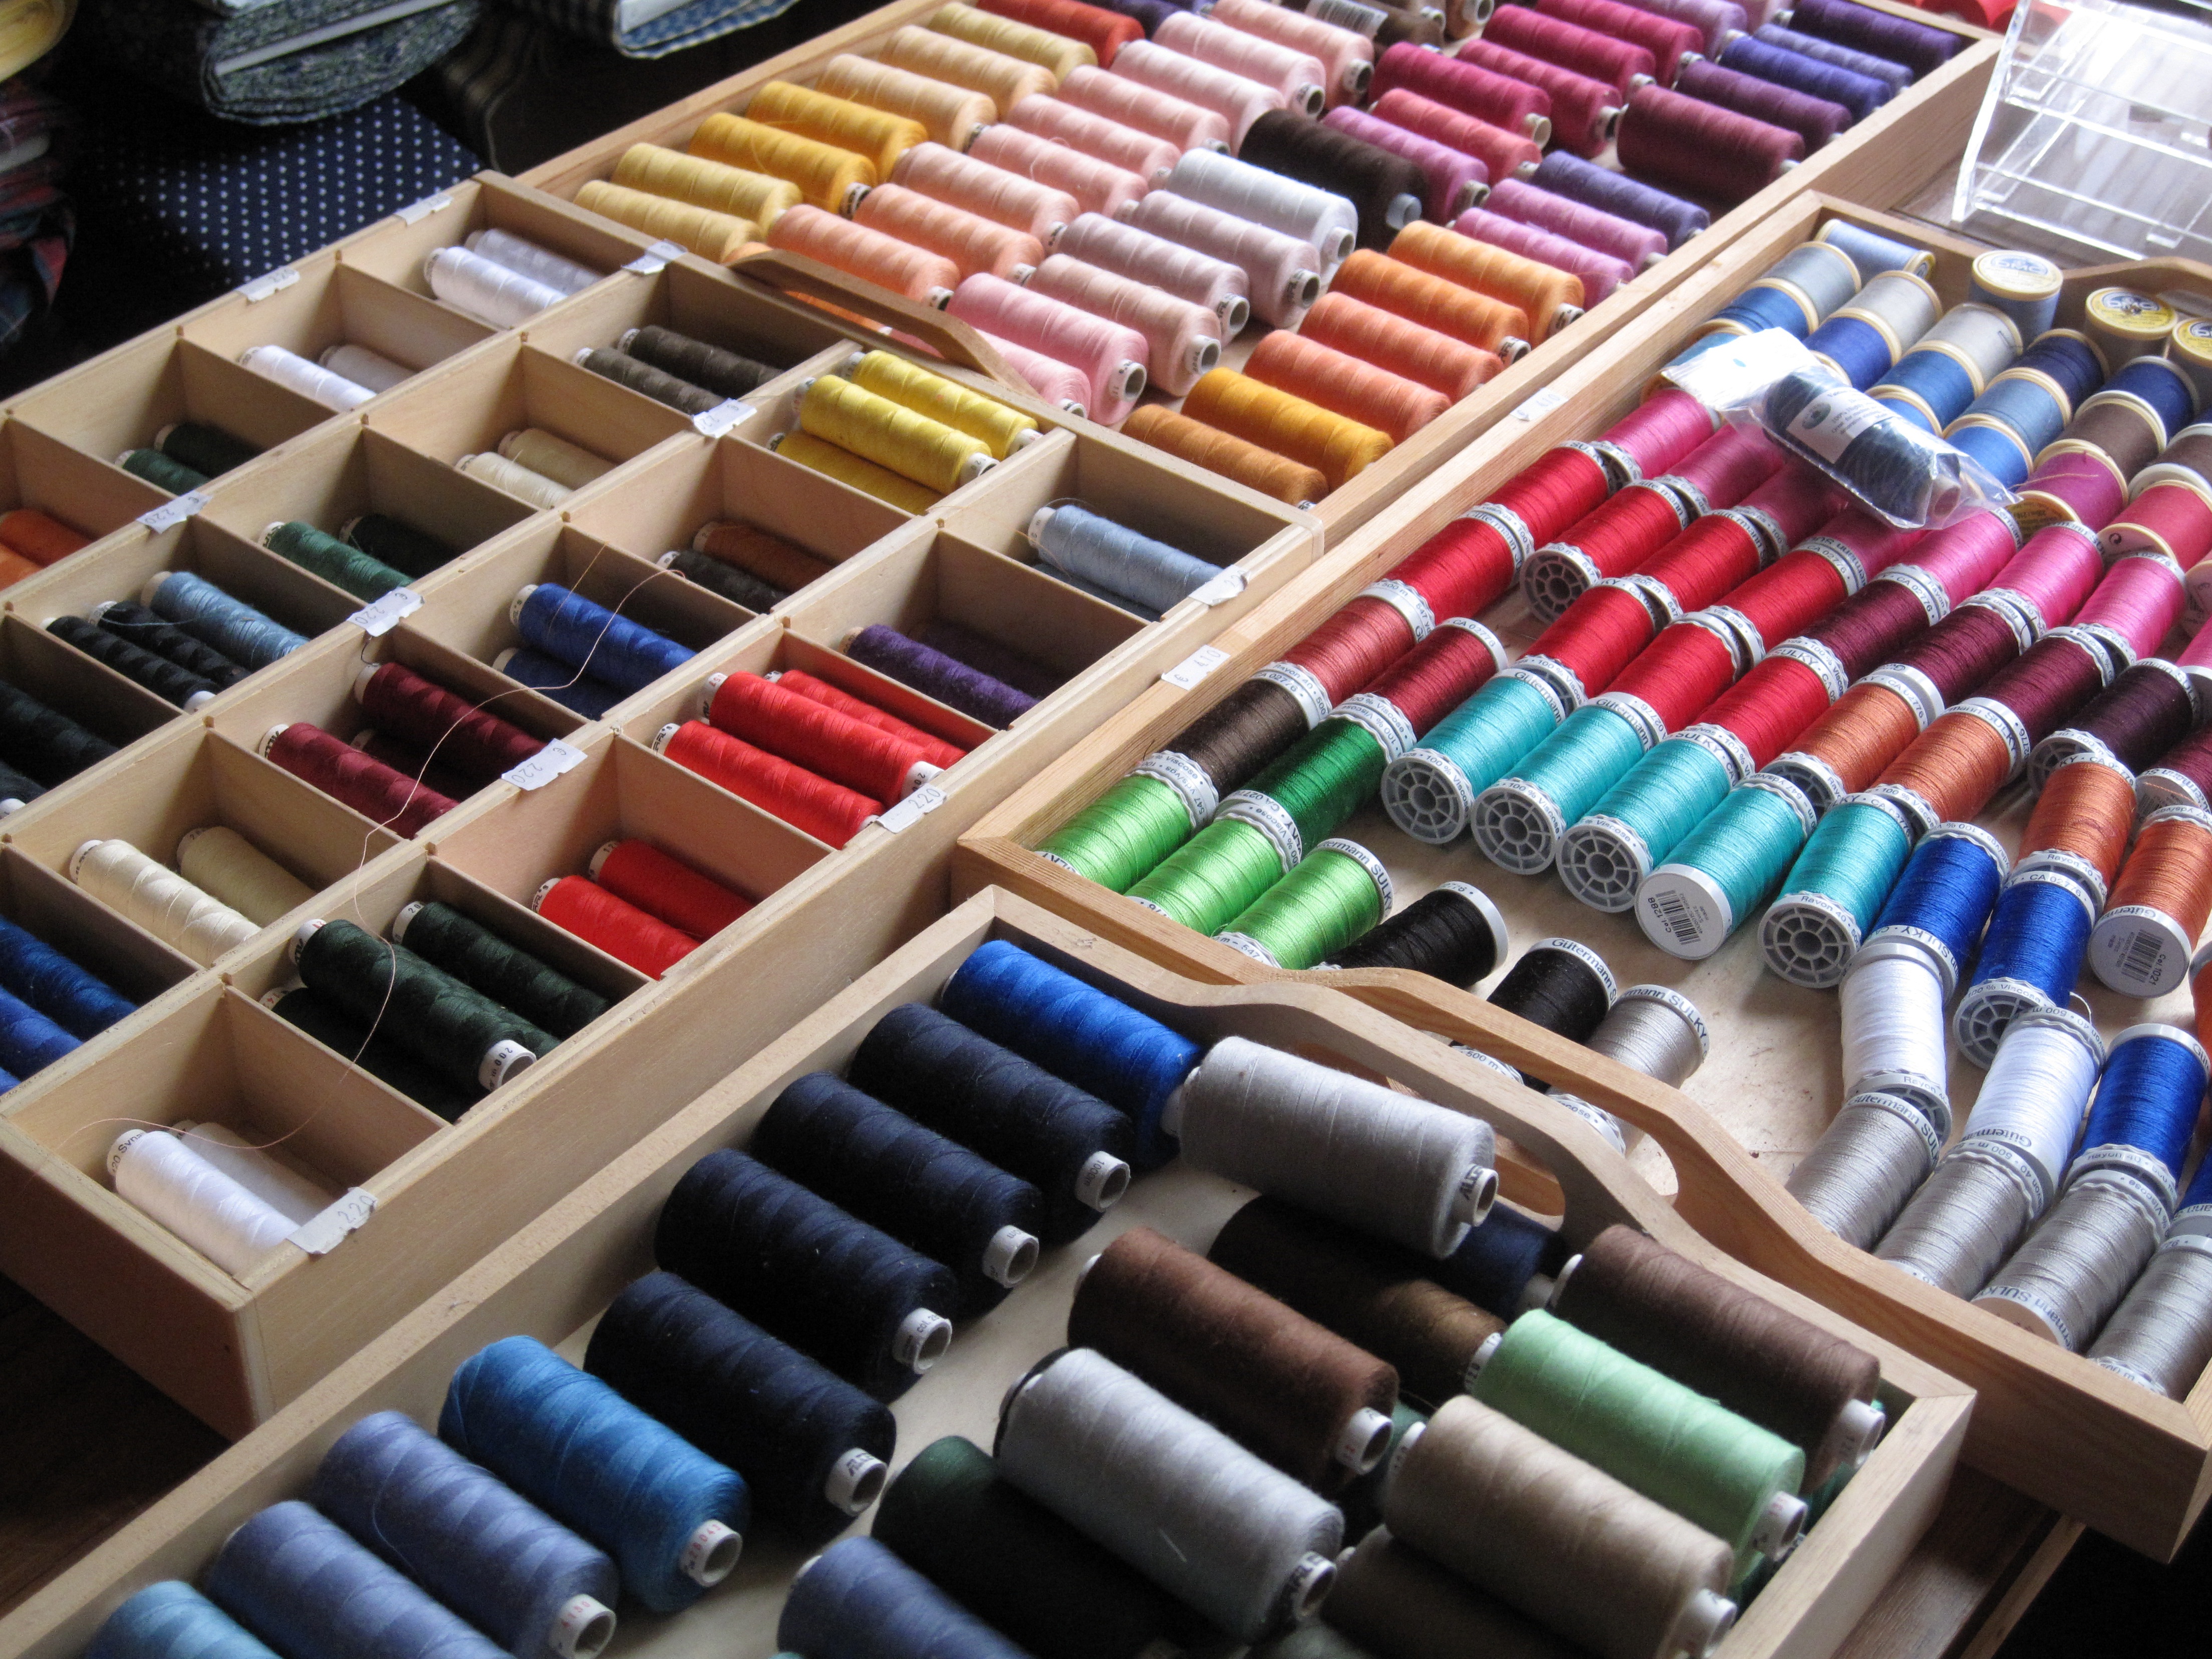
creative, texture, decoration, pattern, color, craft, knit, leisure, homemade, yarn, deco, knitwear, sew, art, hand labor, handarbeiten, embroidered, tying